James Alexander Williamson

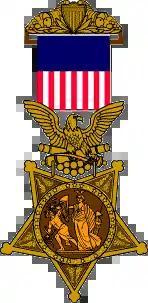

Led his regiment against a superior force, strongly entrenched, and held his ground when all support had been withdrawn.